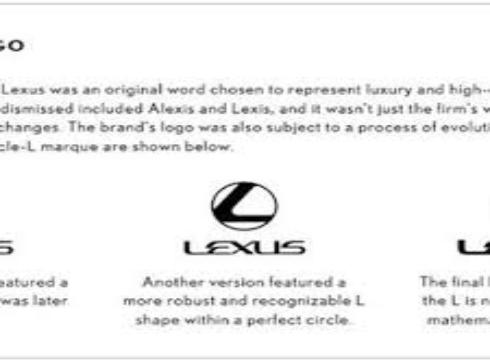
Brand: lexus-2
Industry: Transportation